Michael Otterman

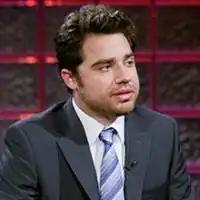
Mike Otterman

Michael Otterman is a freelance journalist and documentary filmmaker based in New York City and Sydney. He graduated from Boston University, with a BSc in Journalism, and from the University of Sydney with a MLitt (PACS) where he is a visiting scholar at the Centre for Peace and Conflict Studies (CPACS).